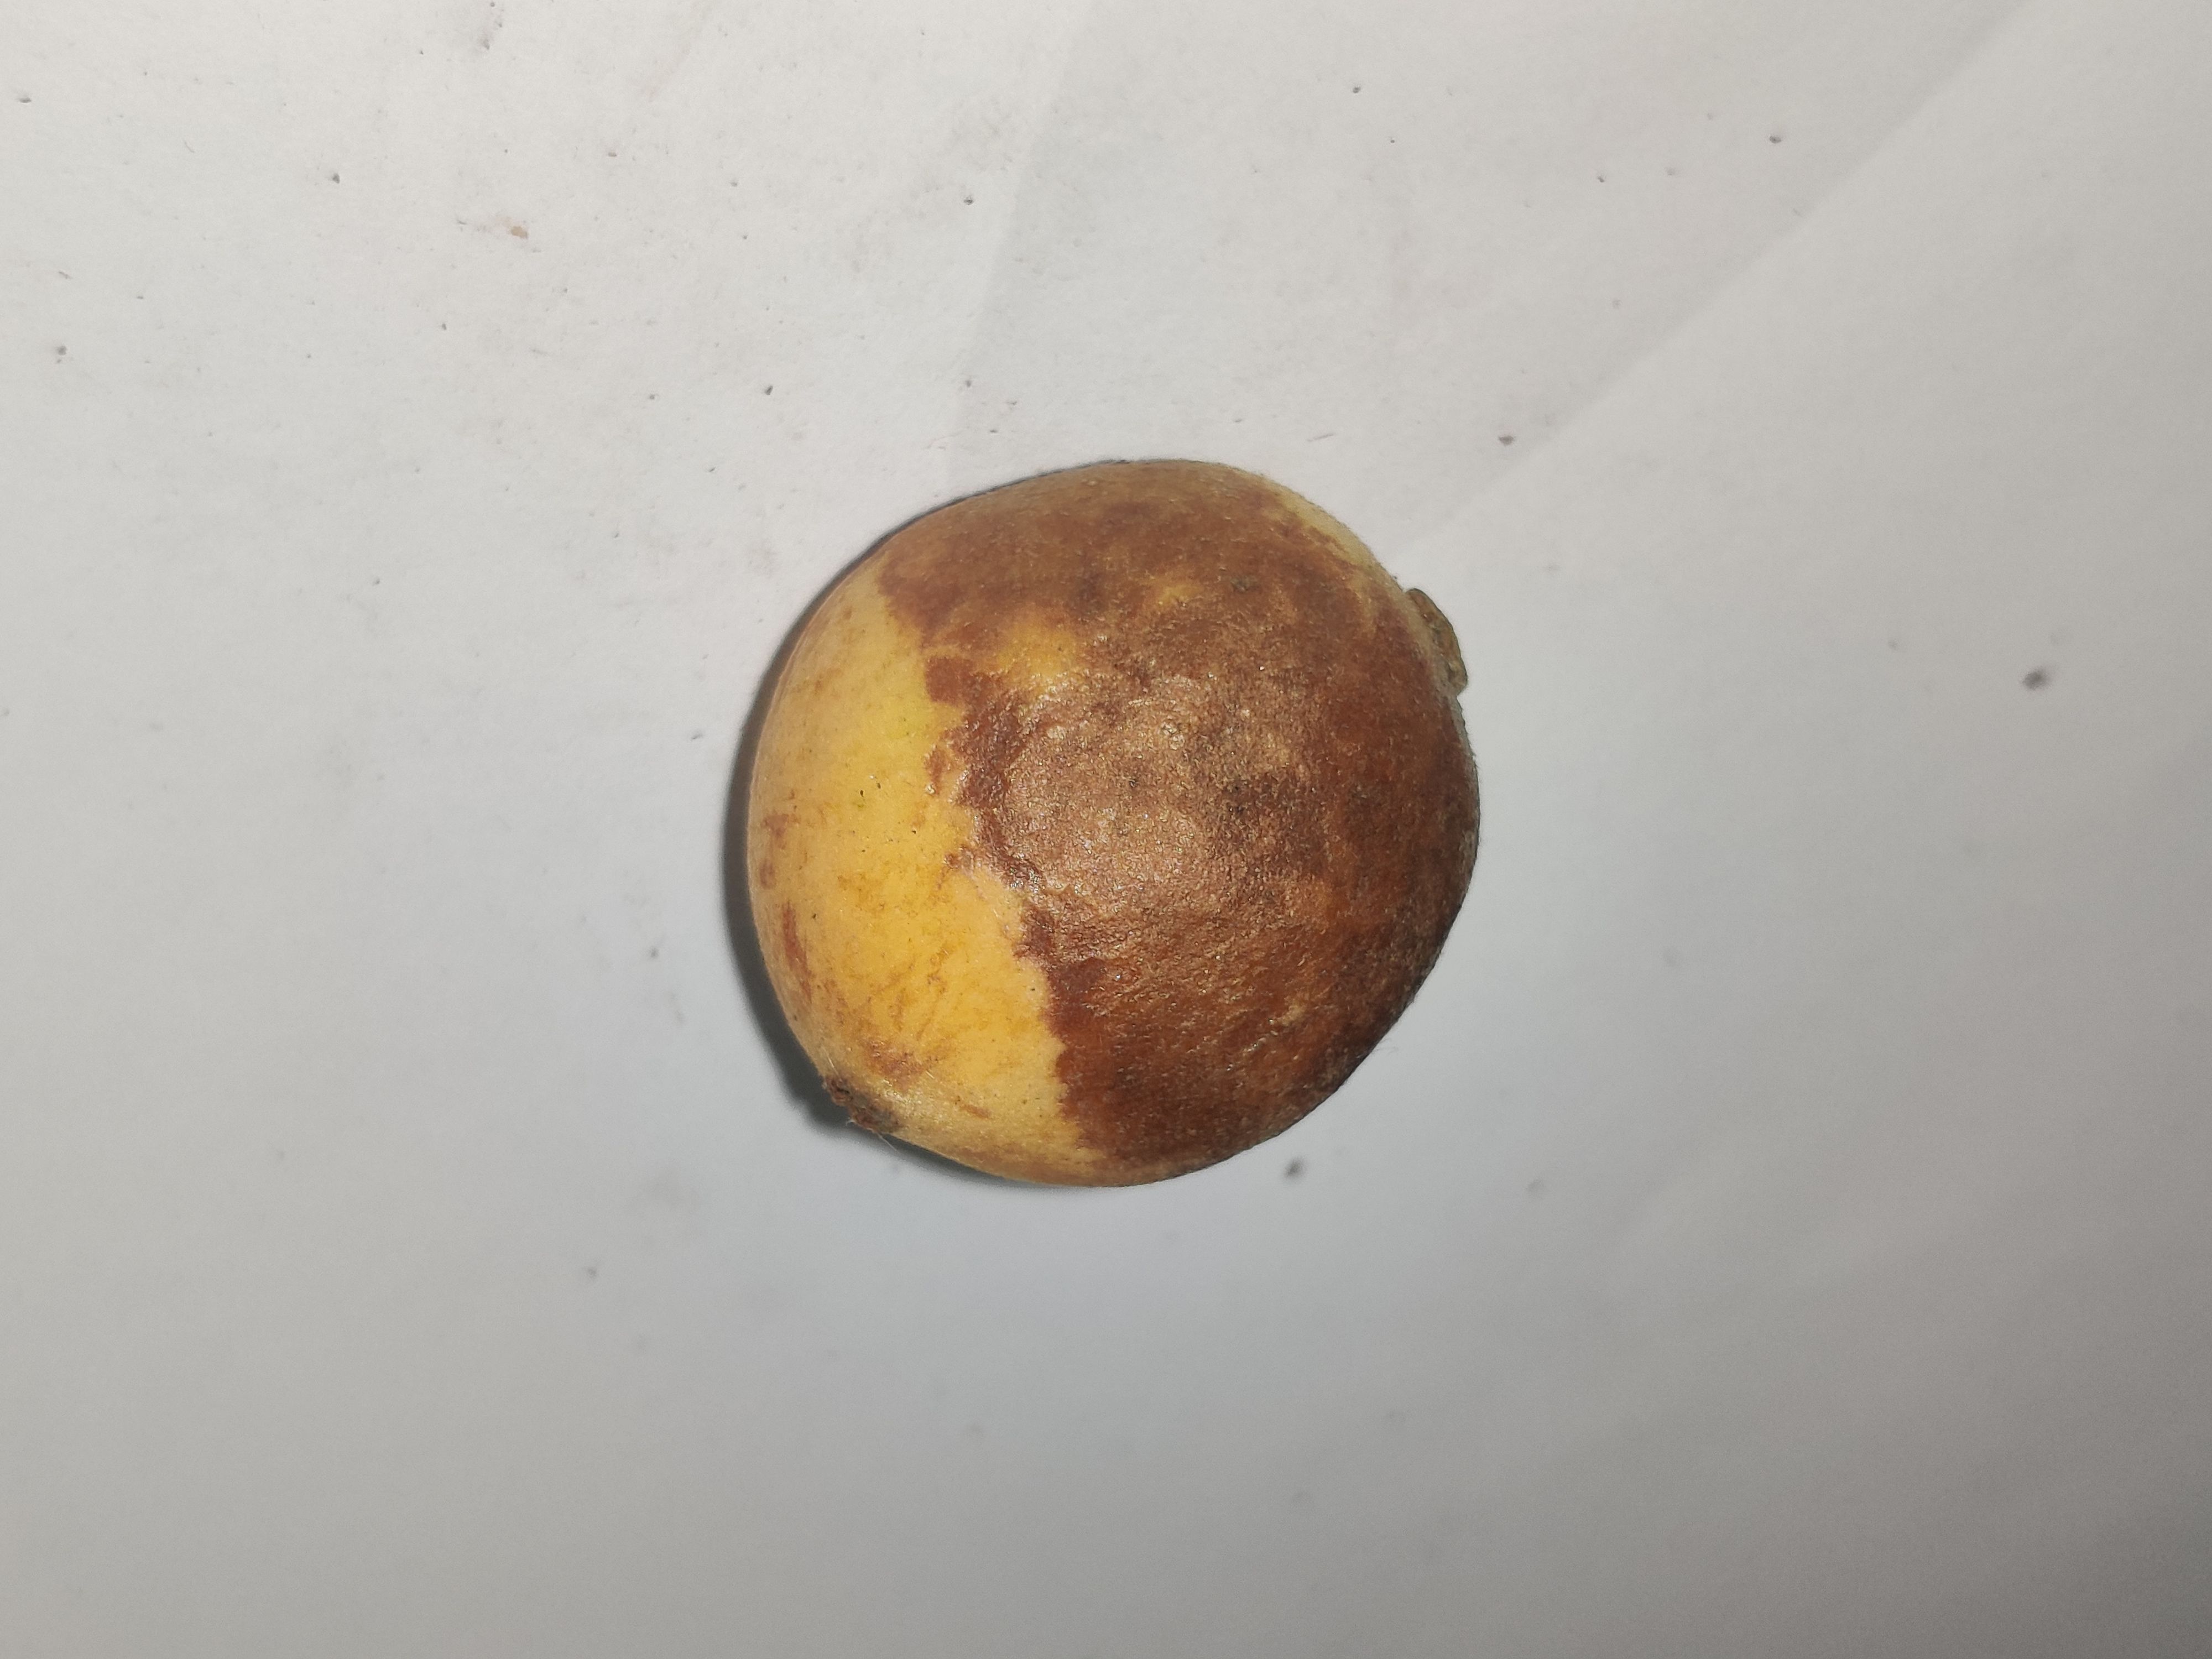
Fruit: burmese-grape
Grade: 2nd-grade